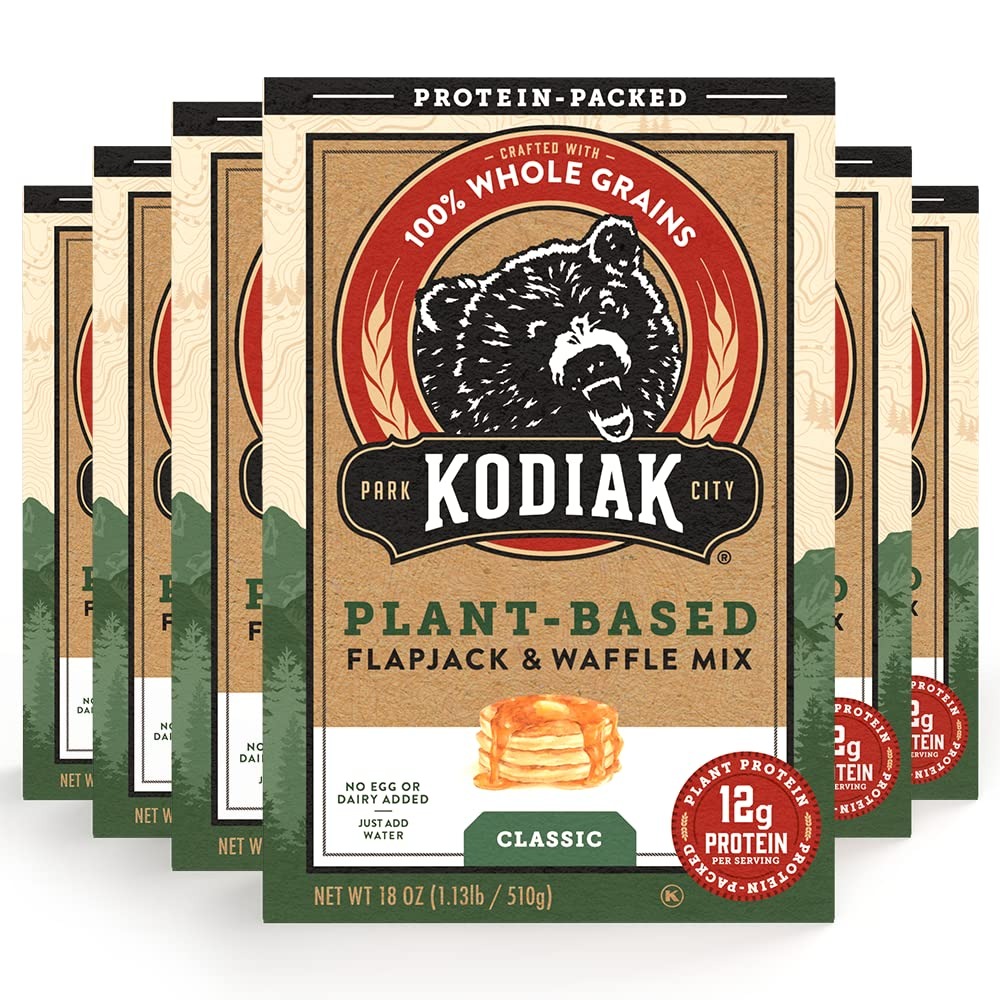
Item Name: Kodiak Cakes Plant-Based Classic Flapjack & Waffle Mix, 18 Oz, (Pack of 6)
Bullet Point 1: You will receive a Pack of (6) Kodiak Cakes Plant-Based Flapjack & Waffle Mix, Non-GMO, Classic,18 Ounce
Bullet Point 2: 100% whole grains are a great-tasting source of fiber and nutrients
Bullet Point 3: Packed with 12 grams of protein per serving
Bullet Point 4: Non-GMO ingredients and no preservatives
Value: 108.0
Unit: Ounce

Price: 56.74